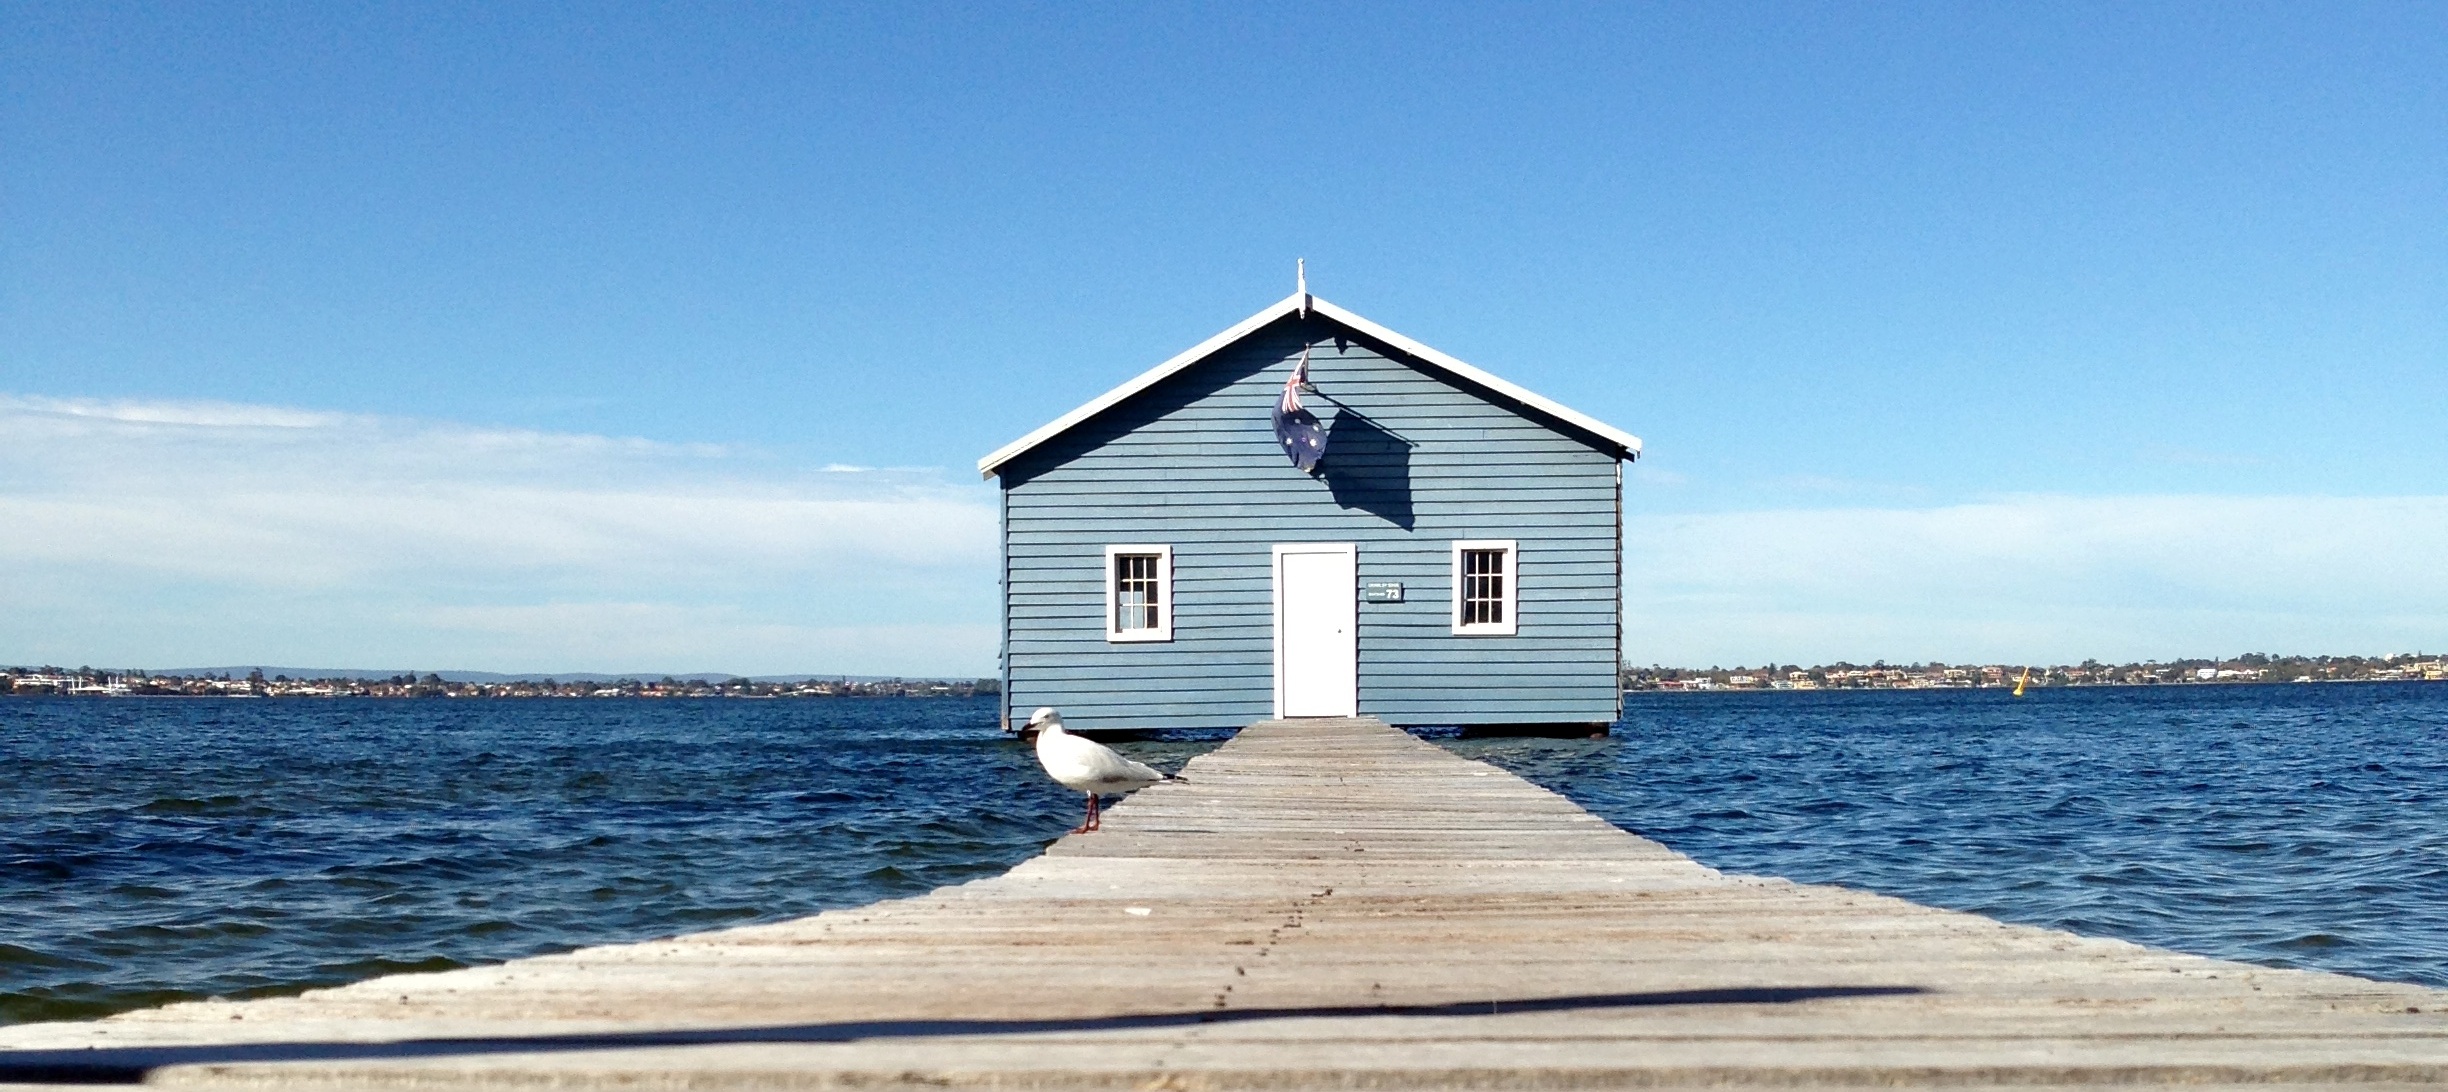
beach, landscape, sea, coast, water, ocean, shore, river, walkway, vacation, tower, bay, island, australia, perth, boat shed